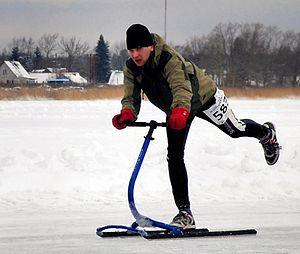
Le footbike ou pédicycle, aussi appelé, trocyclette vélotrottinette ou trottinette avec des pneus et des chambres à air, est un moyen de locomotion, approprié à de nombreux terrains et autorisant une variété d'usages : déplacements ou figures